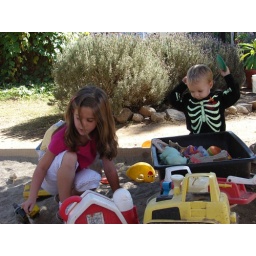
playing in the sand box in the picnic area